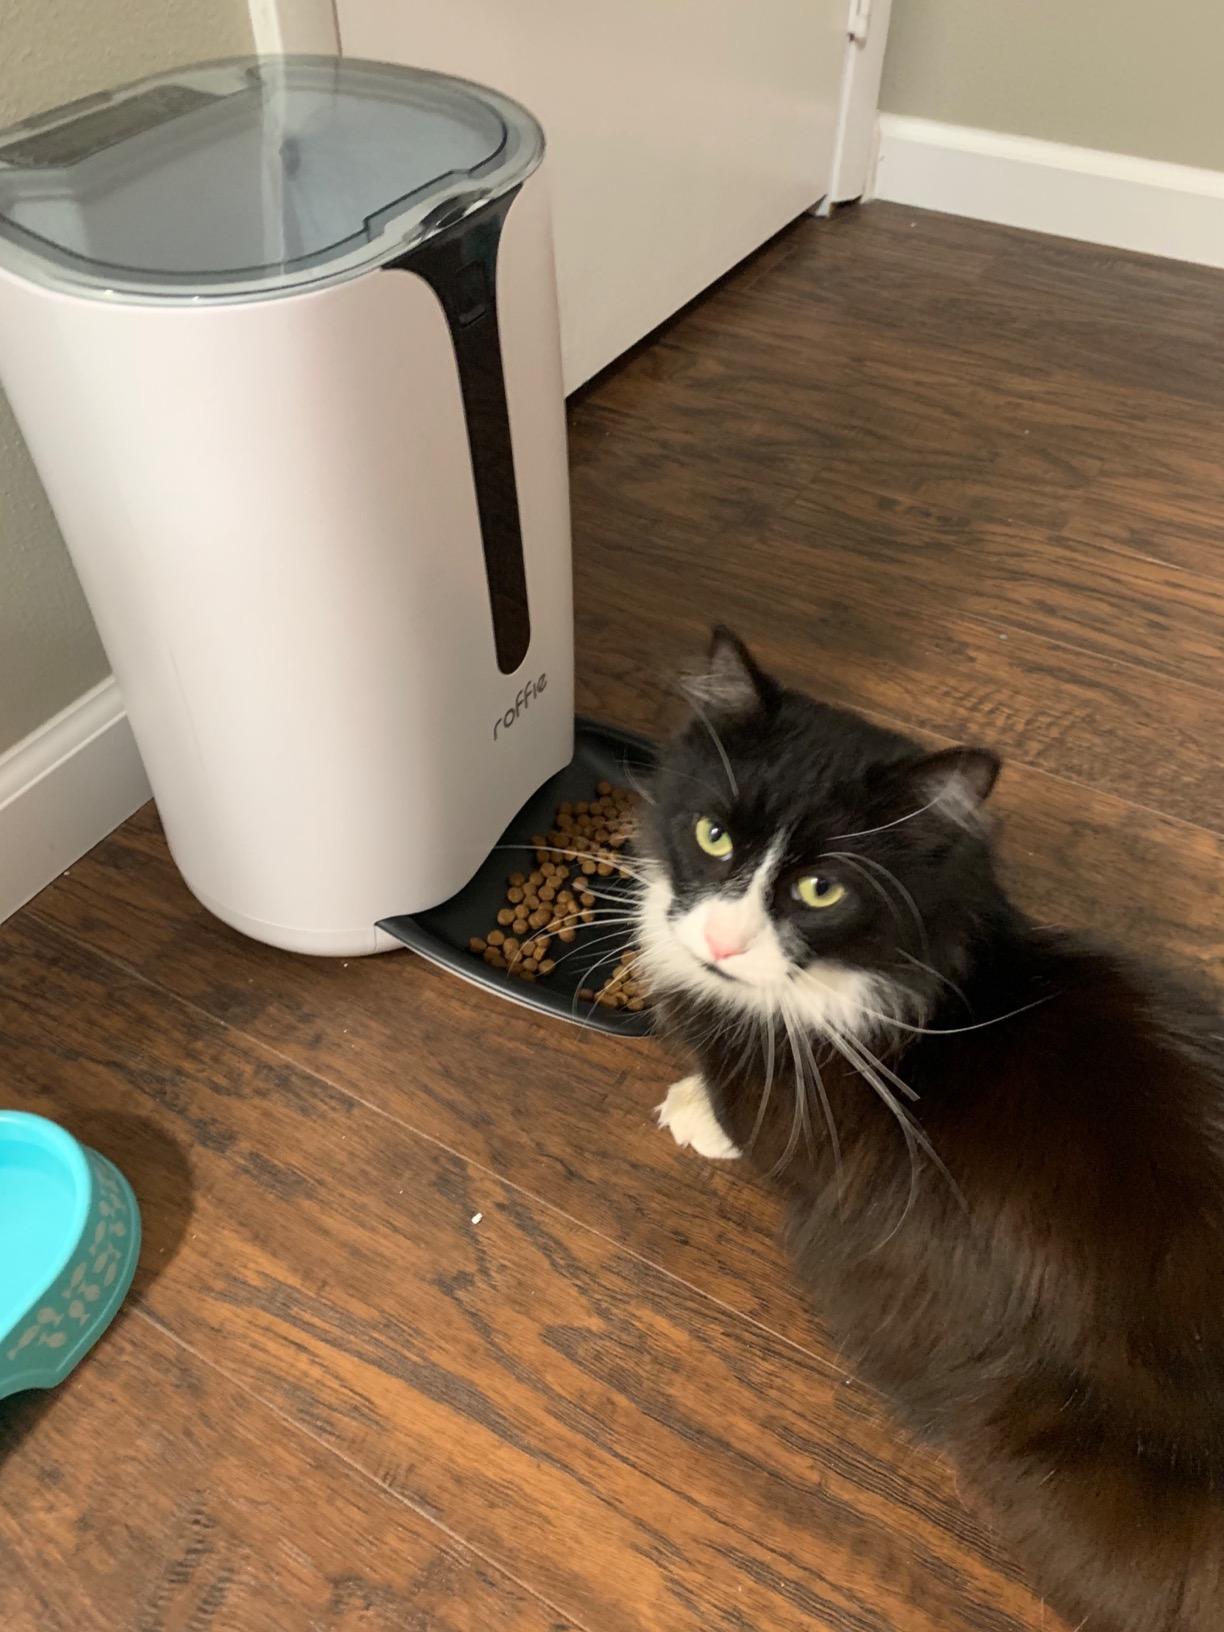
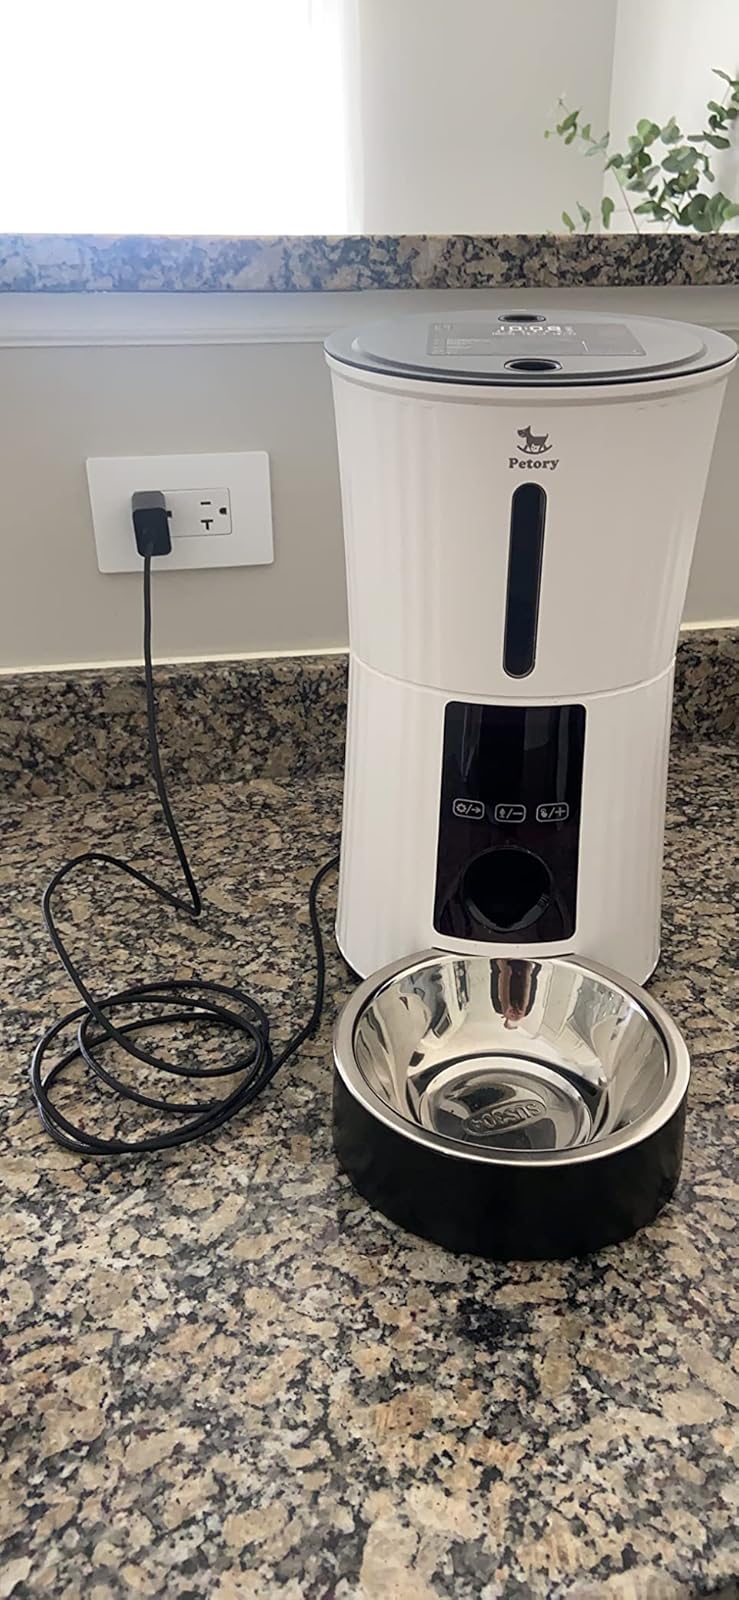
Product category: items_feeder
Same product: no